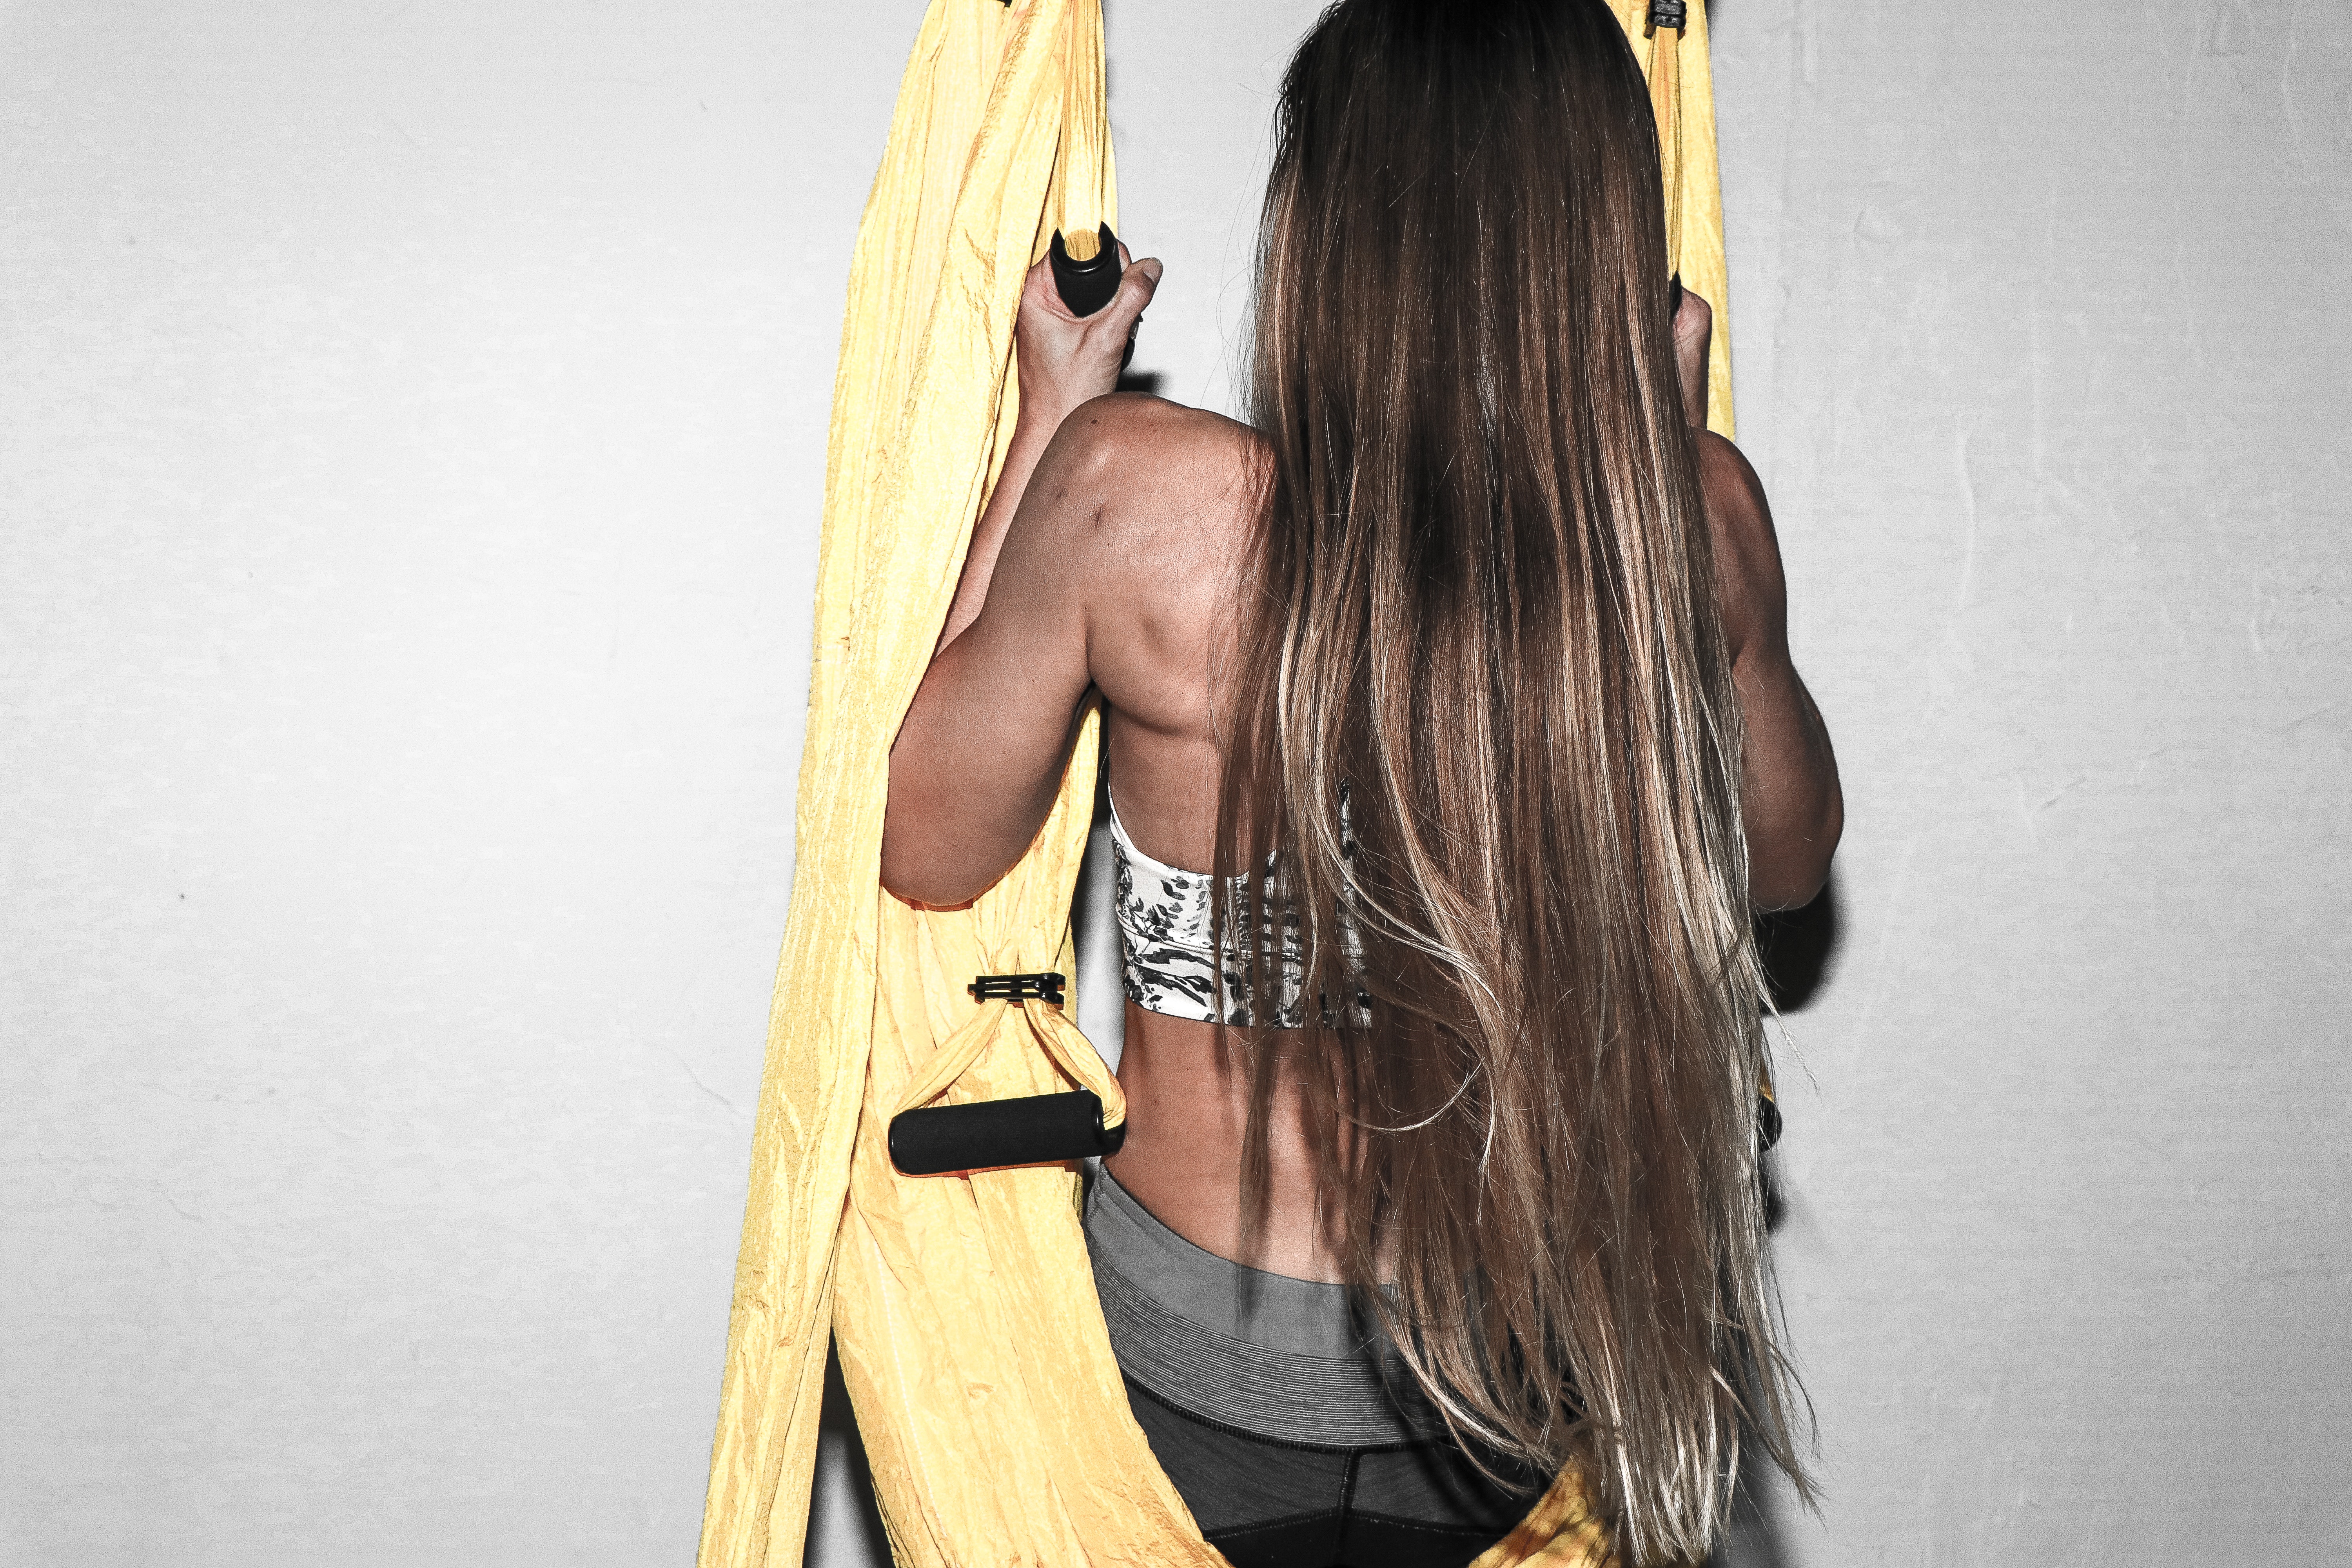
hair, yellow, hairstyle, long hair, beauty, blond, fashion, arm, cool, shoulder, black hair, brown hair, muscle, outerwear, back, photography, fashion accessory, wood, Artificial hair integrations, model, hair accessory, dreadlocks, style, t shirt